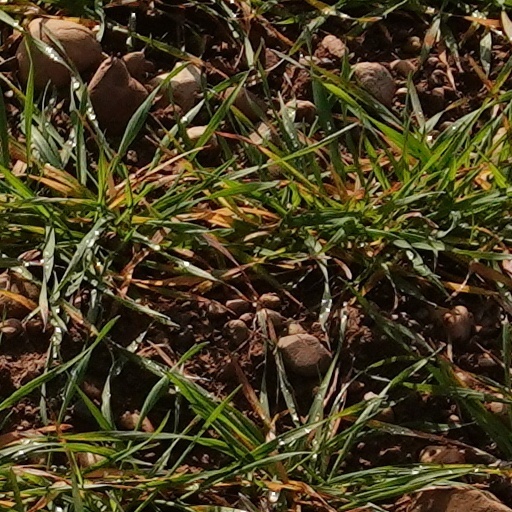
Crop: wheat